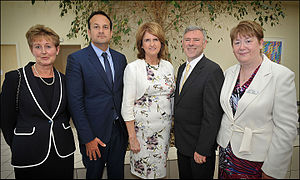
Leo Varadkar / Ministerperiode / Sundhedsminister (2014–2016)
Sundhedsminister Varadkar med Tánaiste Joan Burton ved åbningen af en afdeling på Connolly Hospital, Blanchardstown, juli 2014
Leo Eric Varadkar er en irsk politiker for partiet Fine Gael, der har fungeret som Taoiseach, forsvarsminister og leder af Fine Gael siden juni 2017. Han har også været Teachta Dála, valgt i Dublin West-valgkredsen, siden 2007.